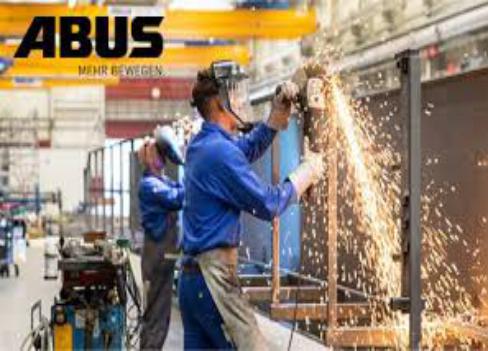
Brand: abus
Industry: Others